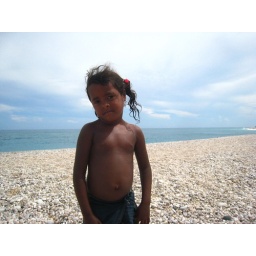
A little girl follows me from the beach to the river in Los Patos